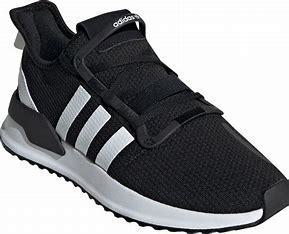
Brand: Adidas
Model: U_path Run